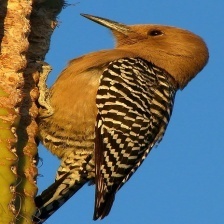
Species: GILA WOODPECKER
Scientific name: MELANERPES UROPYGIALIS